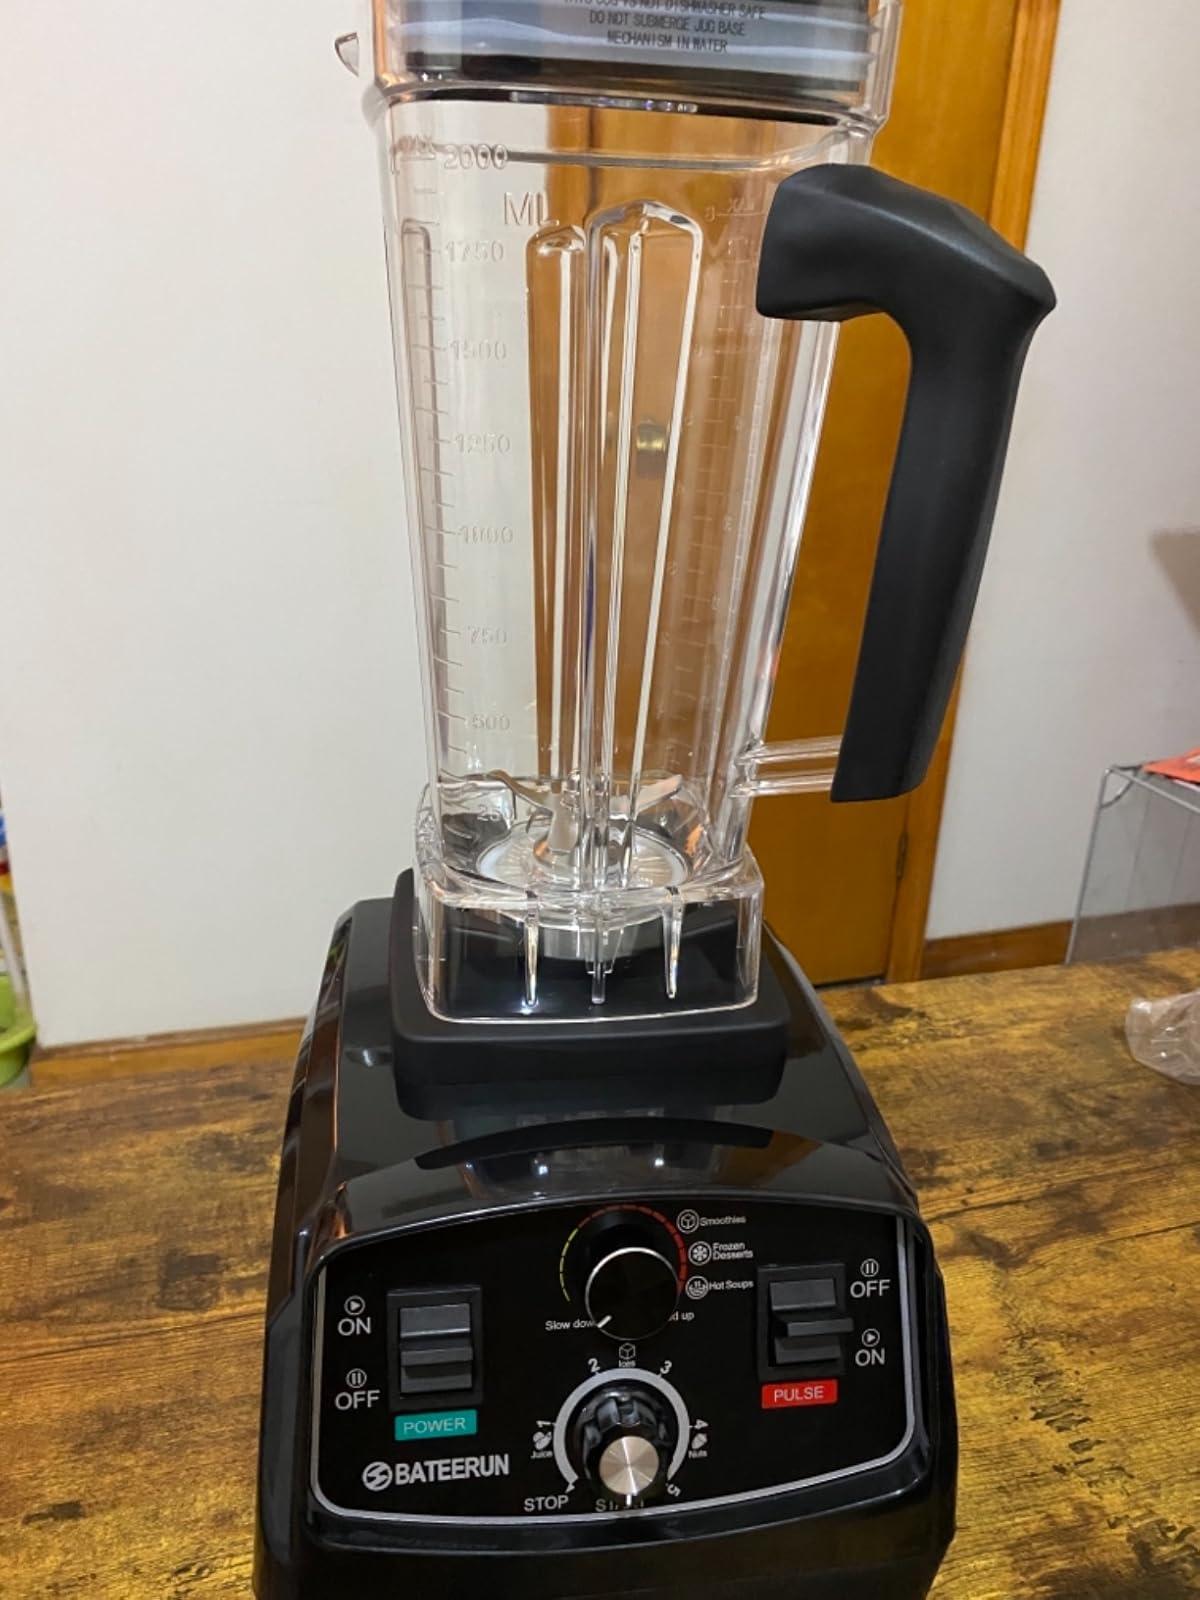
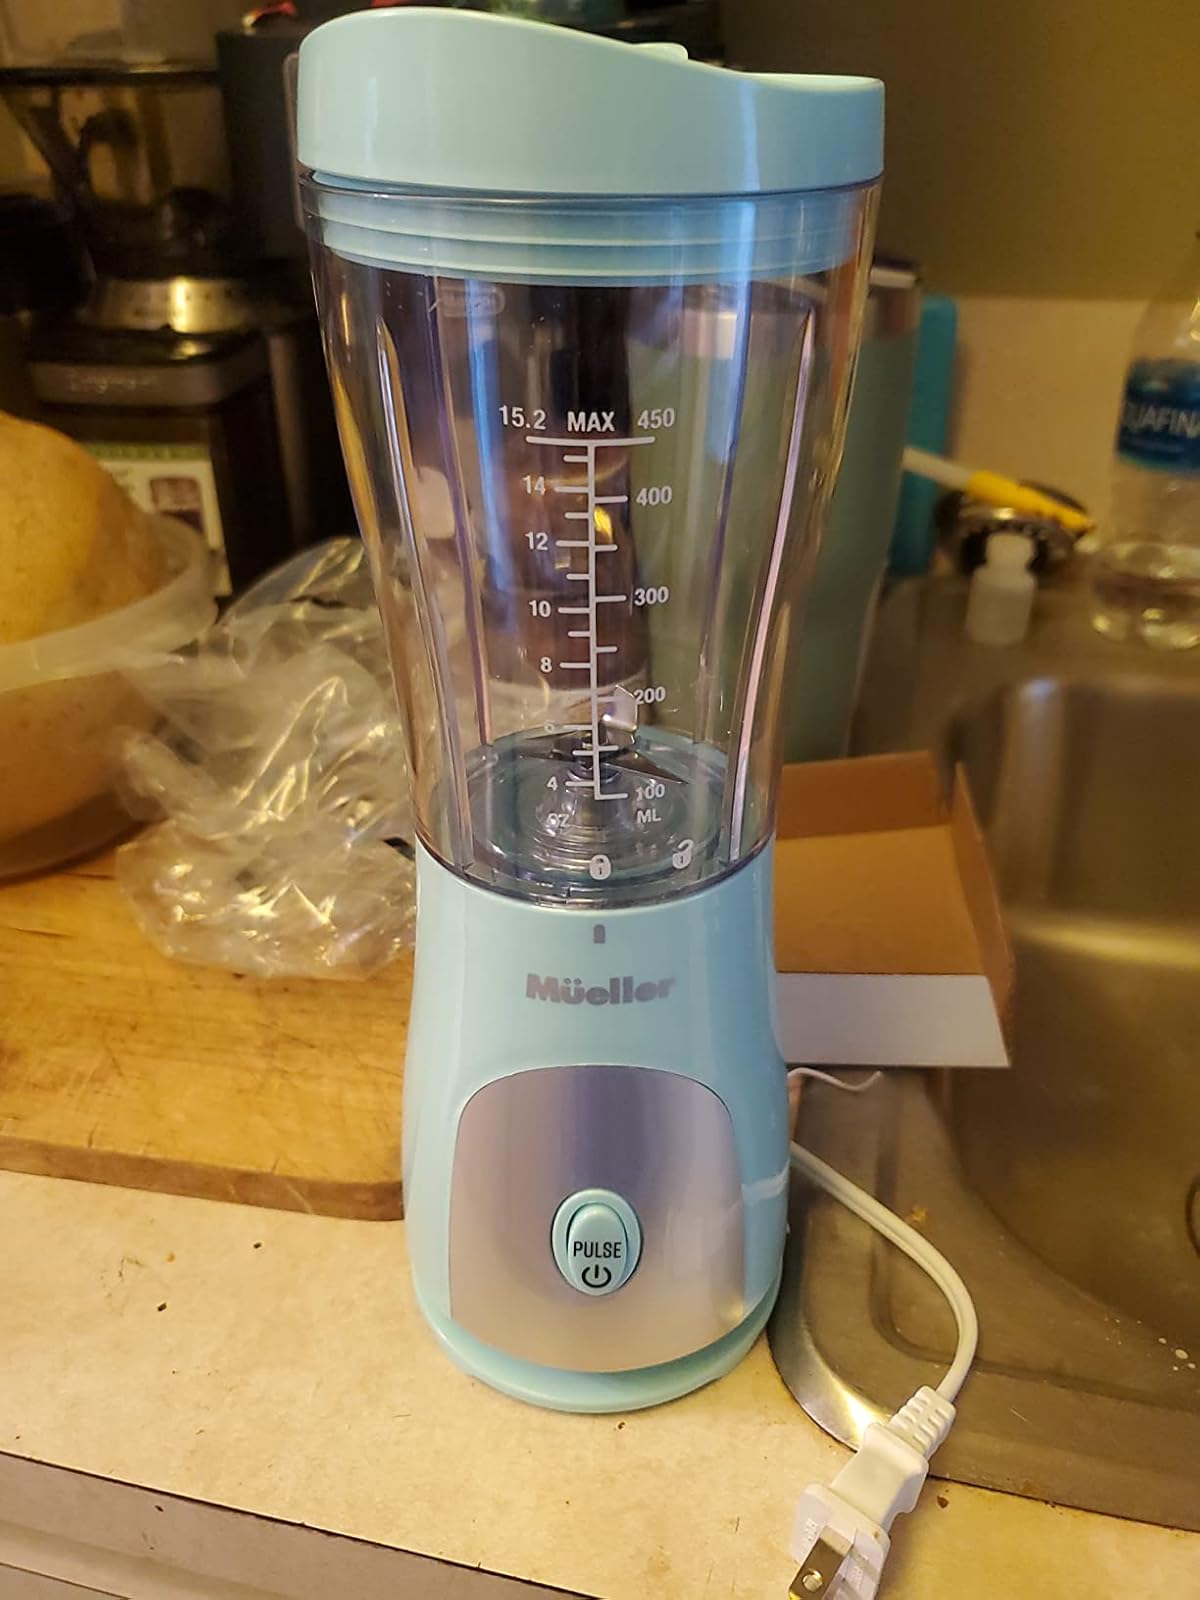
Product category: items_blender
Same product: no